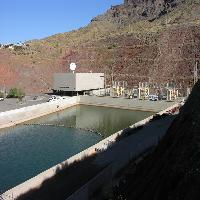
Weather: sun or clear